Giovanni Antonio Molineri

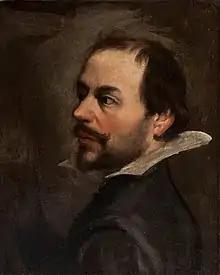
Self-portrait of Giovanni Antonio Molineri

Giovanni Antonio Molineri (1577–1631) was an Italian painter of the late Mannerist and early Baroque period.